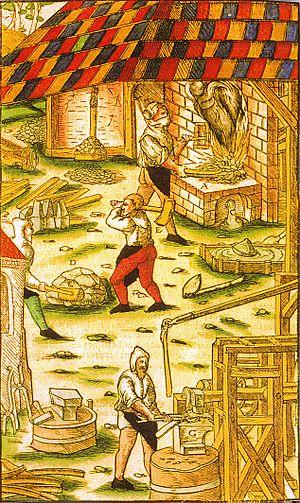
L'industrie de l'ocre en pays d'Apt a été favorisée par des énormes dépôts de sables ocreux qui couvrent un secteur comprenant Gignac, Rustrel, Villars, Gargas et Roussillon. L'ocre est une roche ferrique composée d'argile pure colorée par un hydroxyde de fer : l'hématite pour l'ocre rouge, la limonite pour la brune et goethite pour la jaune. Du pouvoir colorant de l'ocre connu dès la protohistoire, il y eut ensuite passage à l'exploitation du fer pour arriver à la fin du XVIIIᵉ siècle à l'extraction industrielle des colorants ocreux.